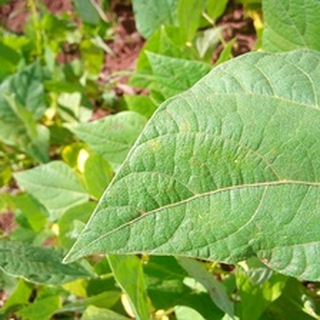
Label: healthy_bean